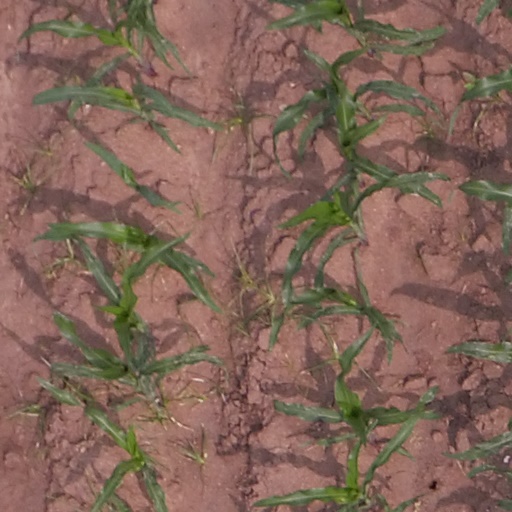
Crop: maize; corn